Shildon

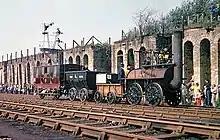
"Locomotion No 1" replica passing the Shildon coal drops, 31 August 1975

Near the Soho Shed, 110 metres to the east, are the grade II* listed coal drops. Constructed circa 1846/47 or circa 1856 depending on source. The system was used for the refuelling of locomotive tenders. Coal wagons would be hauled to the top of the coal drops where their bottom would open and the coal would fall down a chute into the engine waiting below. (Hackworth House, the engine shed and the coal drops were all raised from Grade II to Grade II* on 11 May 2021.)